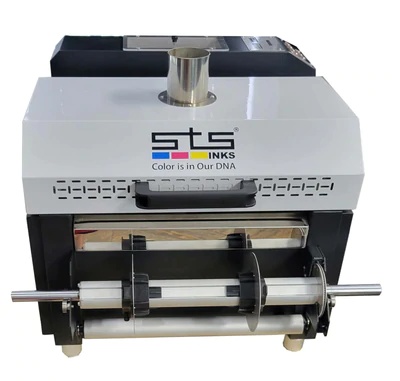
300mm DTF Automatic Adhesive Powder Shaker Dryer
After you print your design, the 300mm DTF Automatic Adhesive Powder Shaker Dryer takes over by evenly spreading, then melting the exact amount of adhesive material directly onto your design saving time, effort and cost. Three resources you need to conserve to run a profitable business. Also, with a handy vacuum absorption platform and infrared heat drying, you are assured a smooth result every time. Features: Customizable automatic powder recycling feature, increases effectiveness against manual recycling. The vacuum absorption conveying platform secures the printing material to avoid bulging, run-offs, and media waste. Heated by electrical coiled tubes Have both auto/manual interface Cylinder driven Auto sensor controlled Measurnemts 865mm Long x 660mm wide x 610mm High. Delivery on these is currently a 4 to 6 weeks
Brand: STS Inks
Category: Cameras & Optics > Photography > Darkroom > Developing & Processing Equipment > Print Trays, Washers & Dryers > Print Dryers